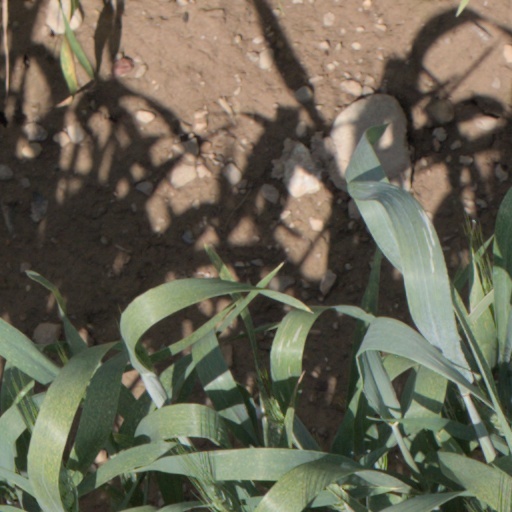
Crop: wheat